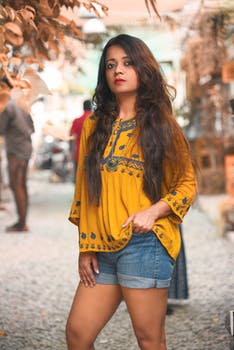
Label: No Watermark